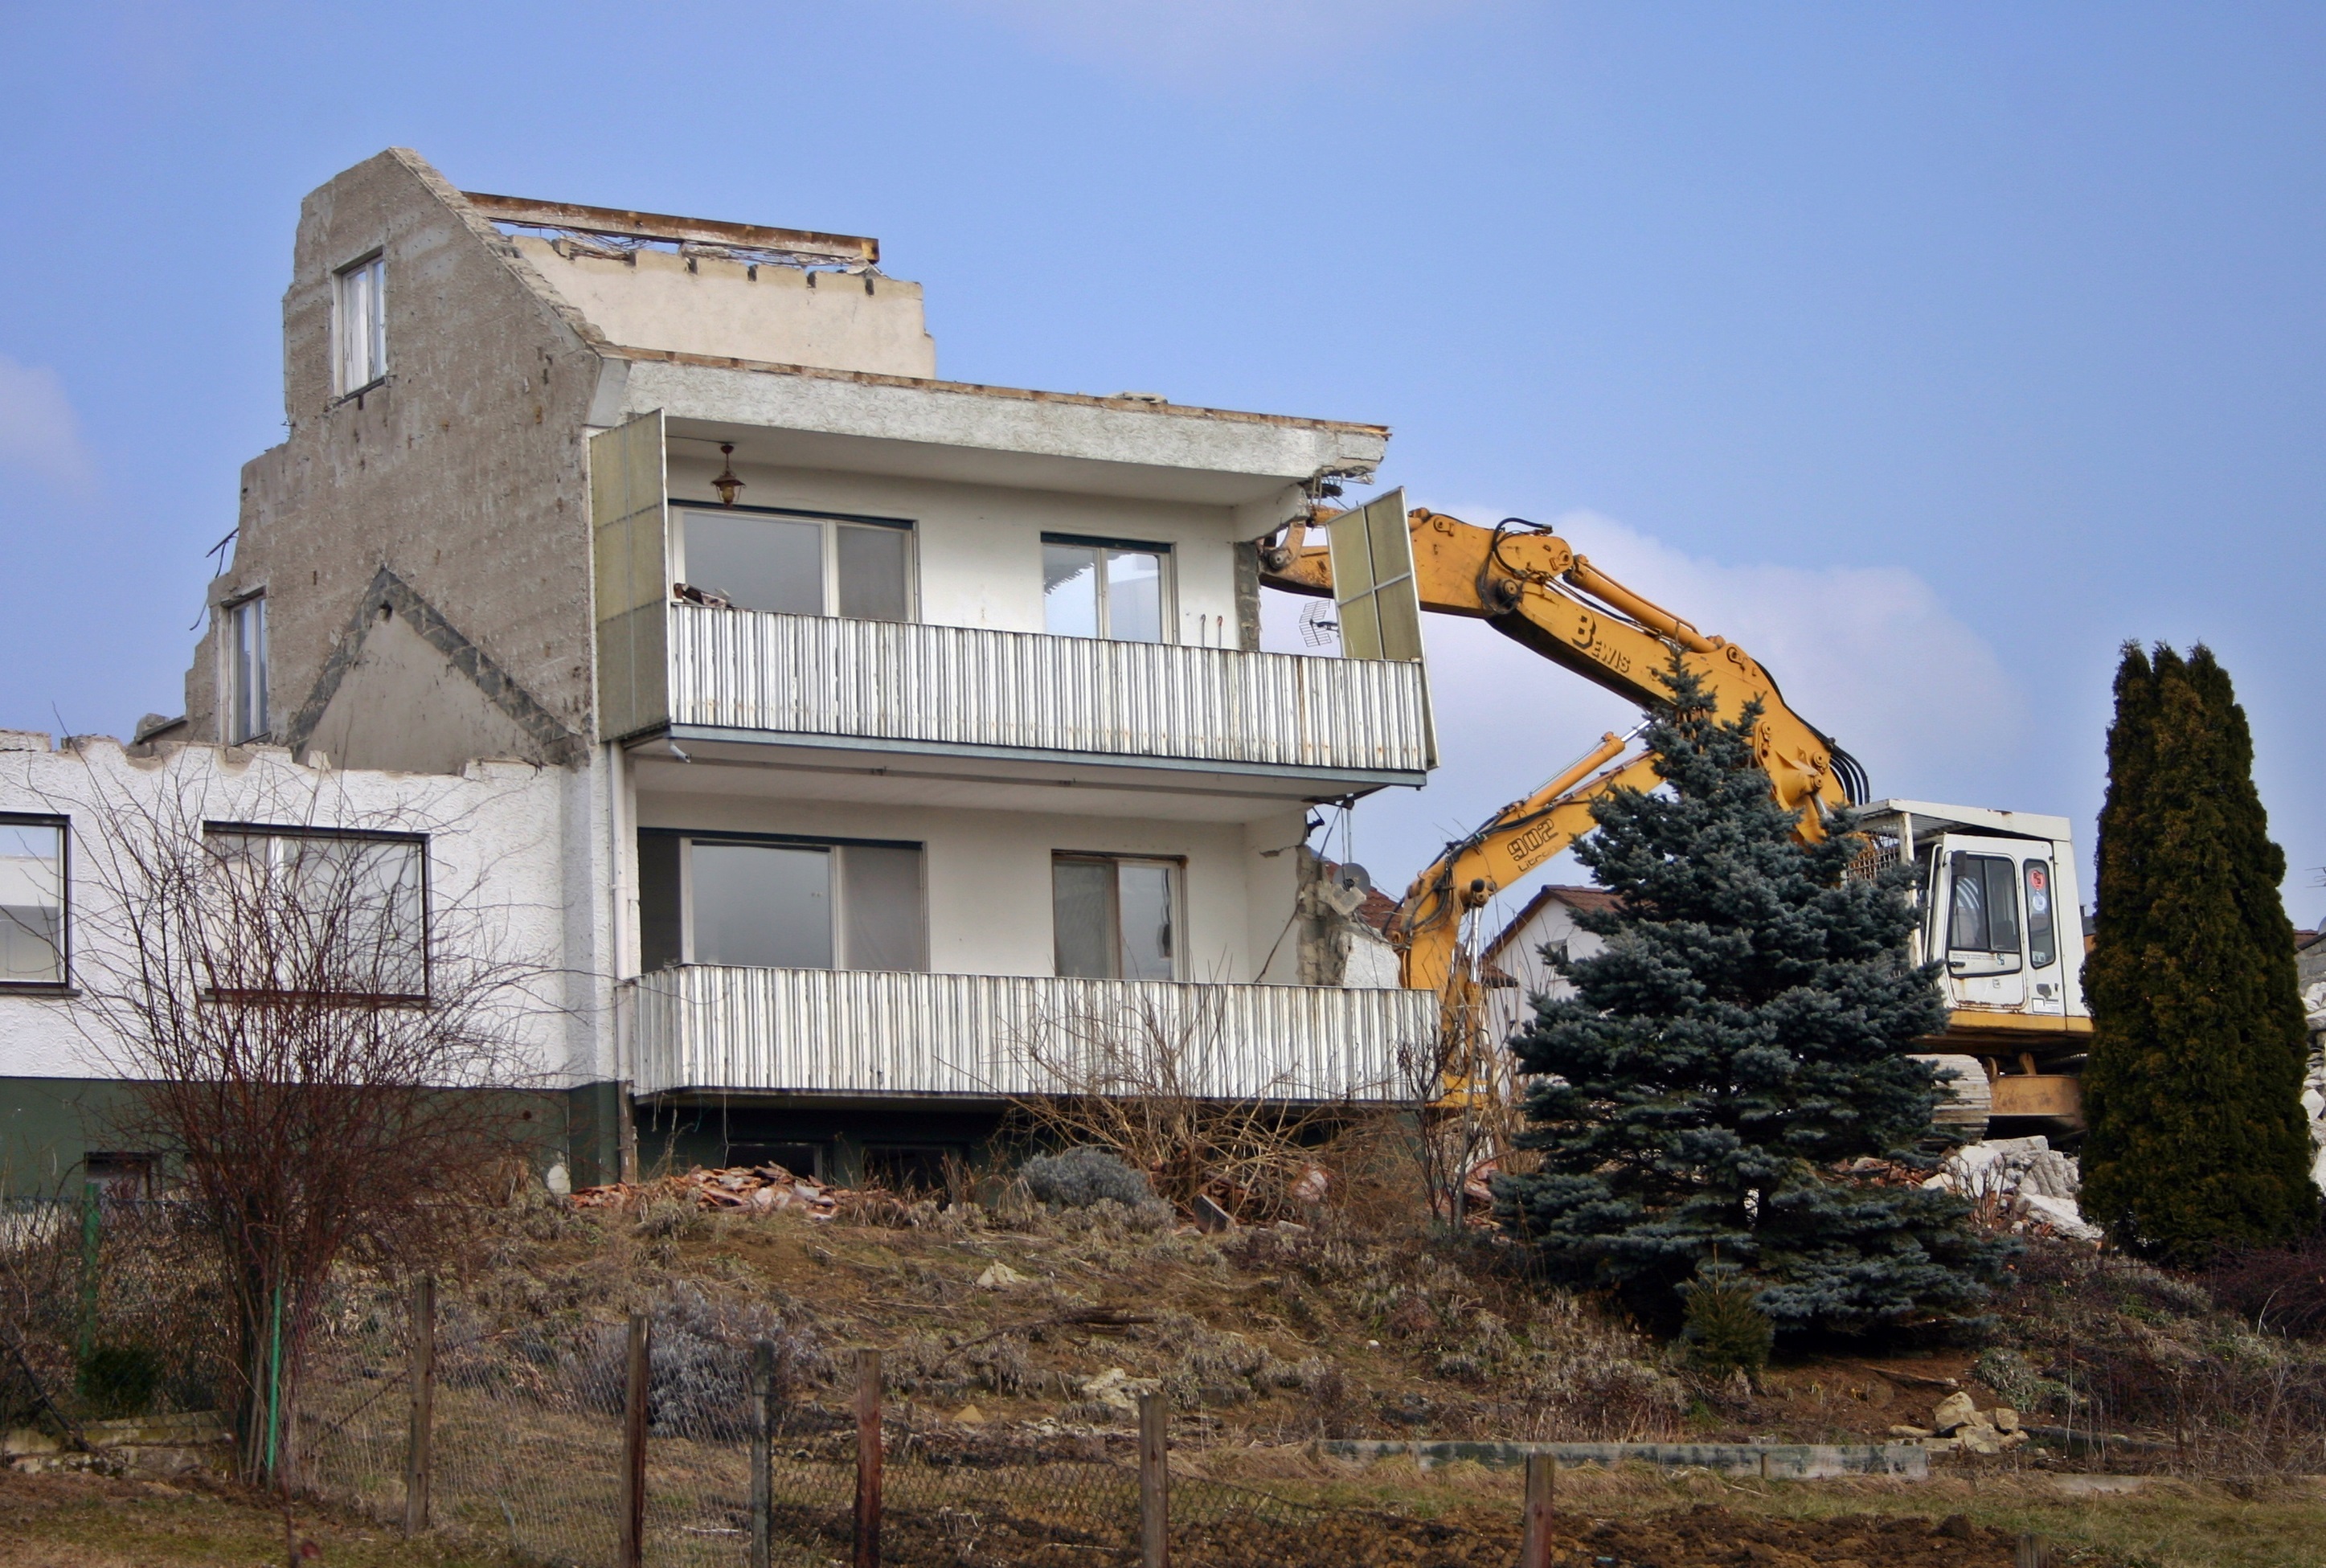
villa, mansion, house, building, home, wall, cottage, broken, facade, residence, property, decay, ruin, destroyed, crash, estate, destruction, site, demolition, real estate, construction work, tear down, removal, new beginning, tear off, disassembly, house demolition, residential area